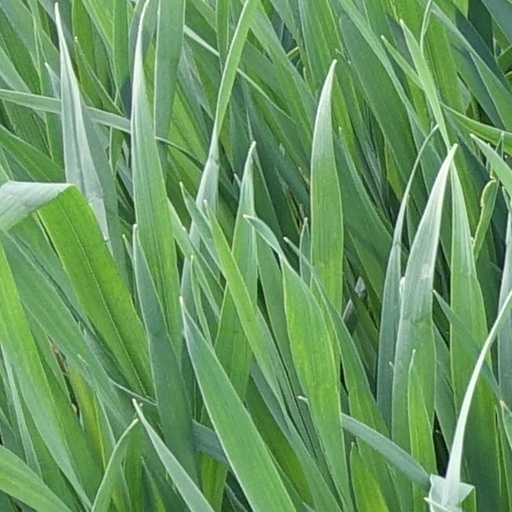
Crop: wheat